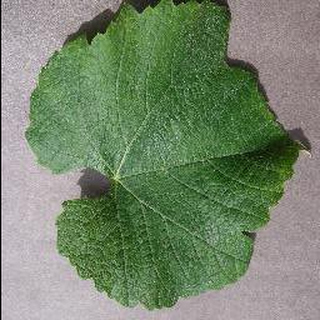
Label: healthy_grape